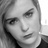
Emotion: sad